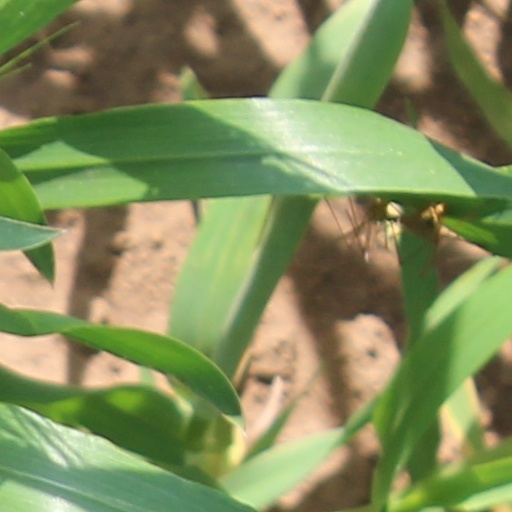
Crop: wheat